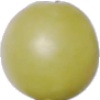
Label: Grape White 2